Rob Ford

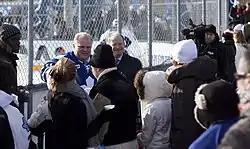
Ford at a Toronto Maple Leafs practice in Trinity Bellwoods Park, 2010.

Ford served three terms as city councillor from 2000 until October 2010, representing Ward 2 Etobicoke North. During his term as councillor, Ford was a strong critic of councillors' spending. Ford was known for his controversial comments and passionate arguments at council.